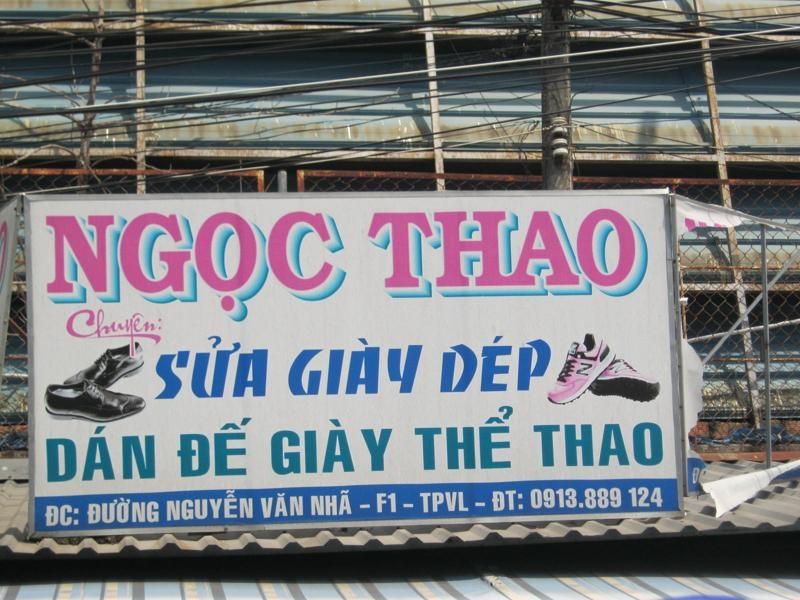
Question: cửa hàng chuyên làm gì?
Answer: cửa hàng chuyên sửa giày dép